William Maturin

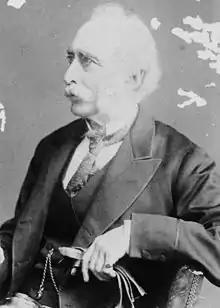

William Henry Maturin, (1814 – 5 March 1889) was a senior public servant in the early days of the colony of South Australia and had a further career in Great Britain.